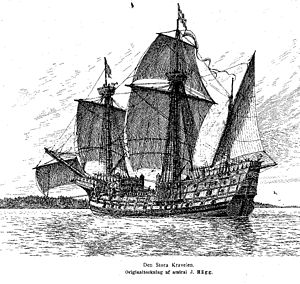
Svenske skibsvrag / S
Stora Kravelen (1532), tegnet af Jacob Hägg (1839-1931).
Dette er en alfabetisk liste over udenlandske og svenske skibsvrag, der er fundet i Sverige, inklusive den sydøstlige del af Nordsøen og Østersøen. Fartøjet er dateret efter året, hvor de er blevet søsat, forlis eller anden dato af betydning. Derudover findes få vrag af svenske farøjer, som er forulykket udenrigs.